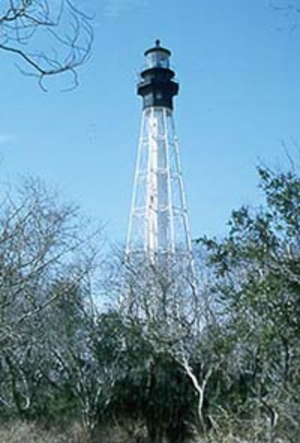
Le phare du cap Charles, est un phare situé sur l'île Smith à l'embouchure de la baie de Chesapeake dans le comté de Northampton en Virginie.